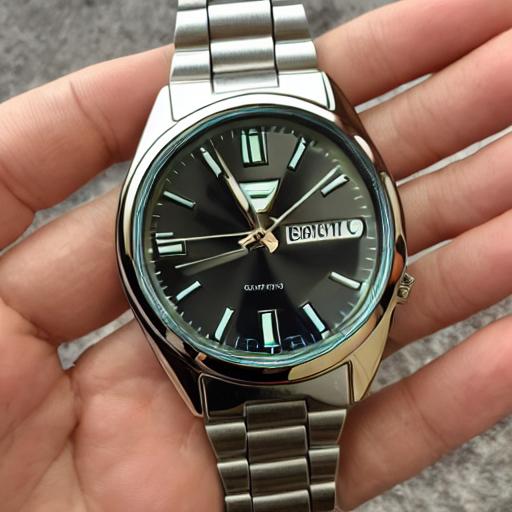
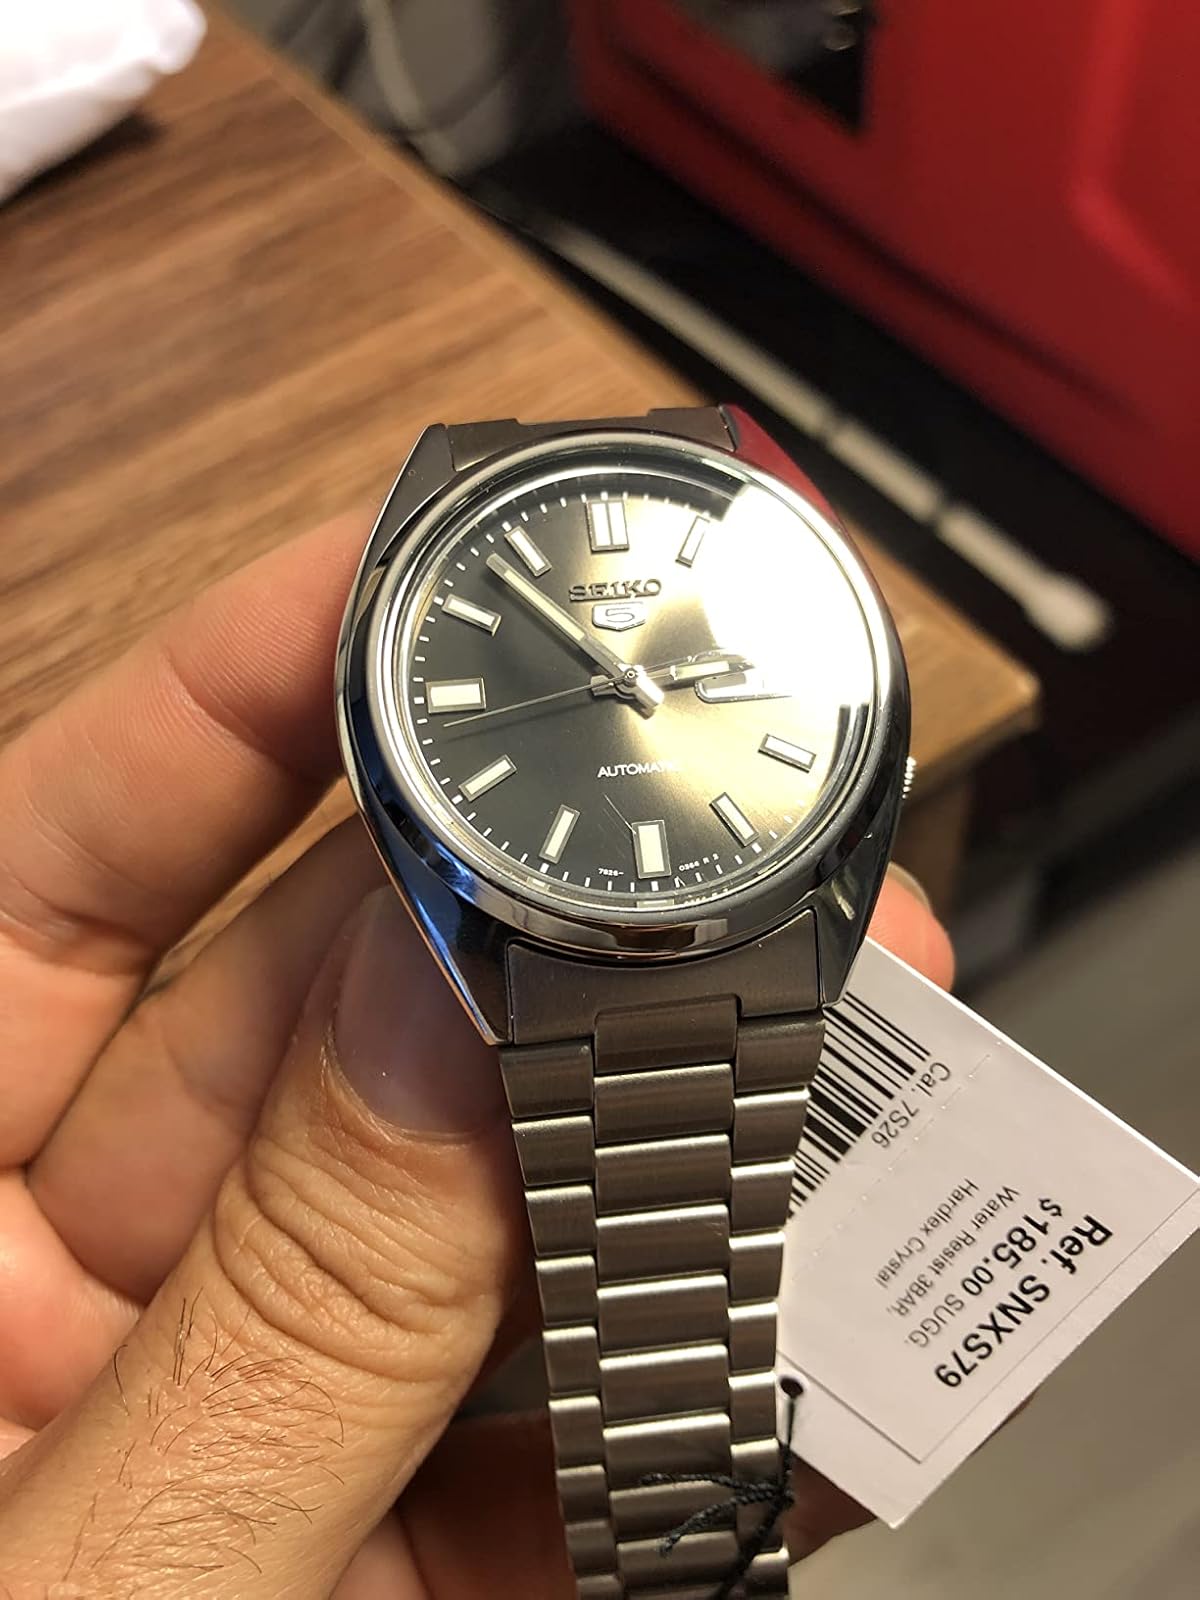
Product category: accessories_watch
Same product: no